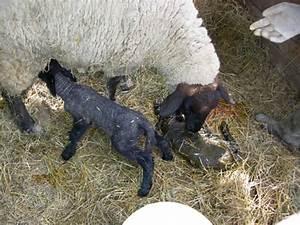
sheep